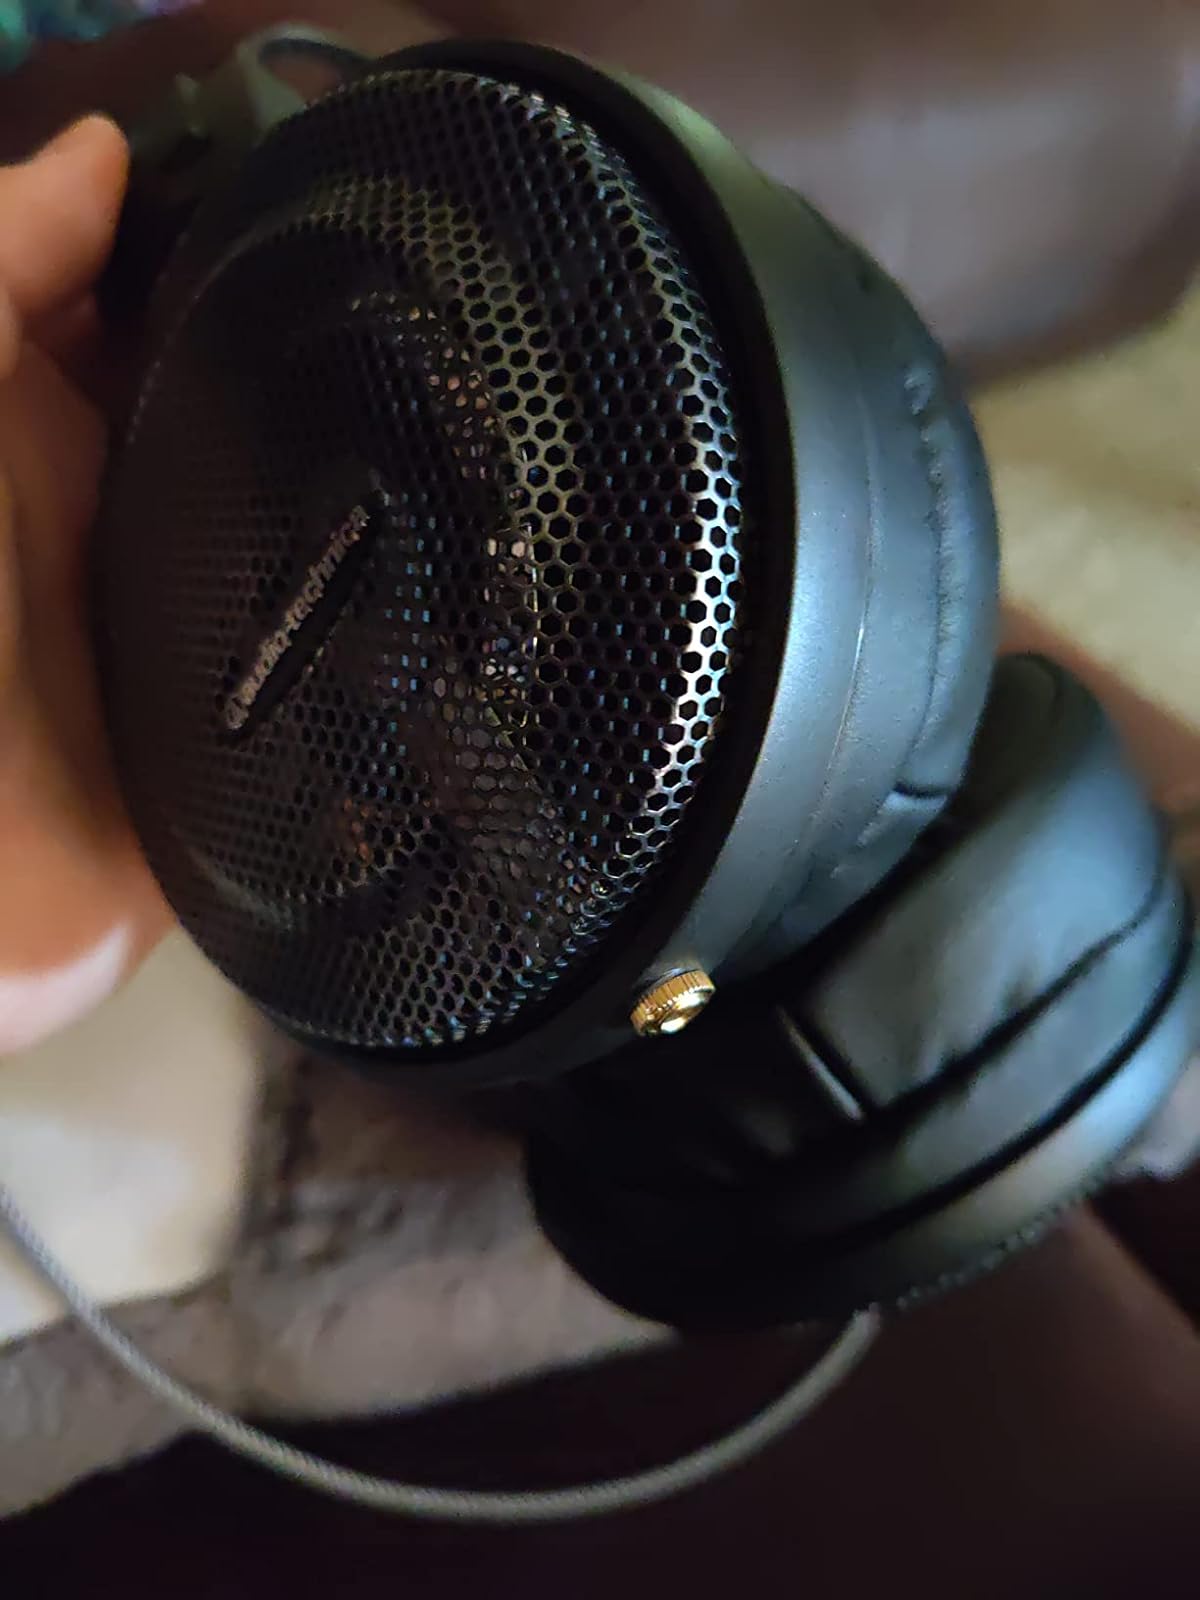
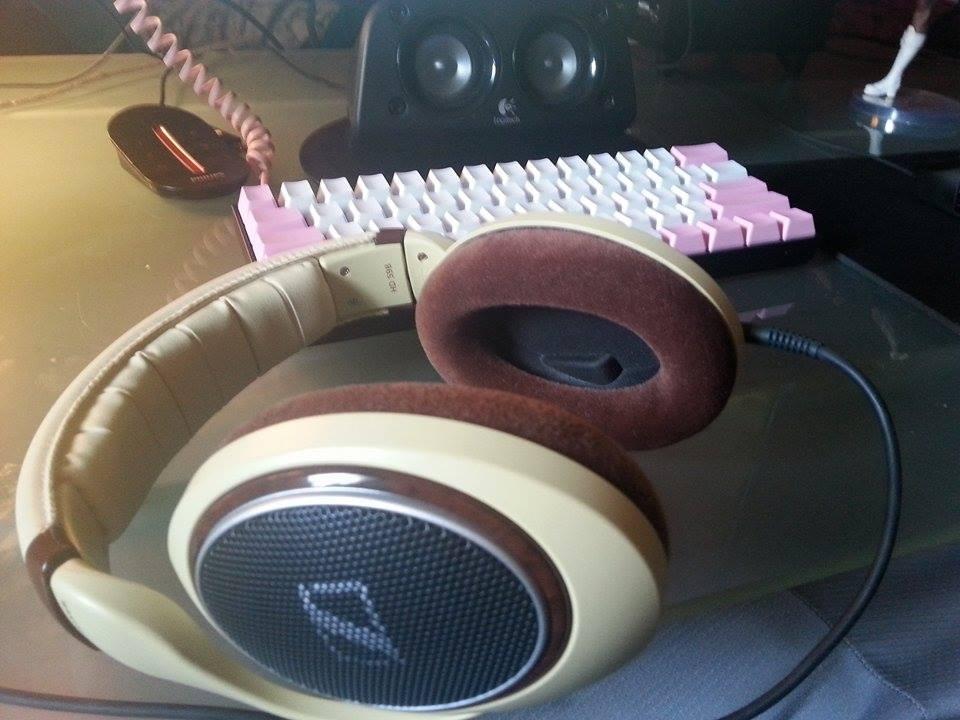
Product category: headphones
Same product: no